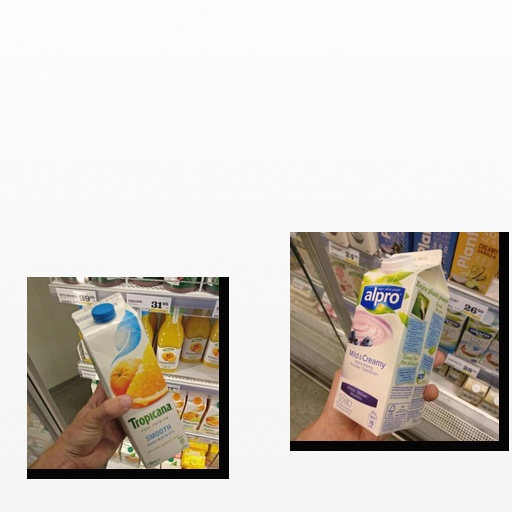
Food items: mixed_juice, blueberry_soyghurt